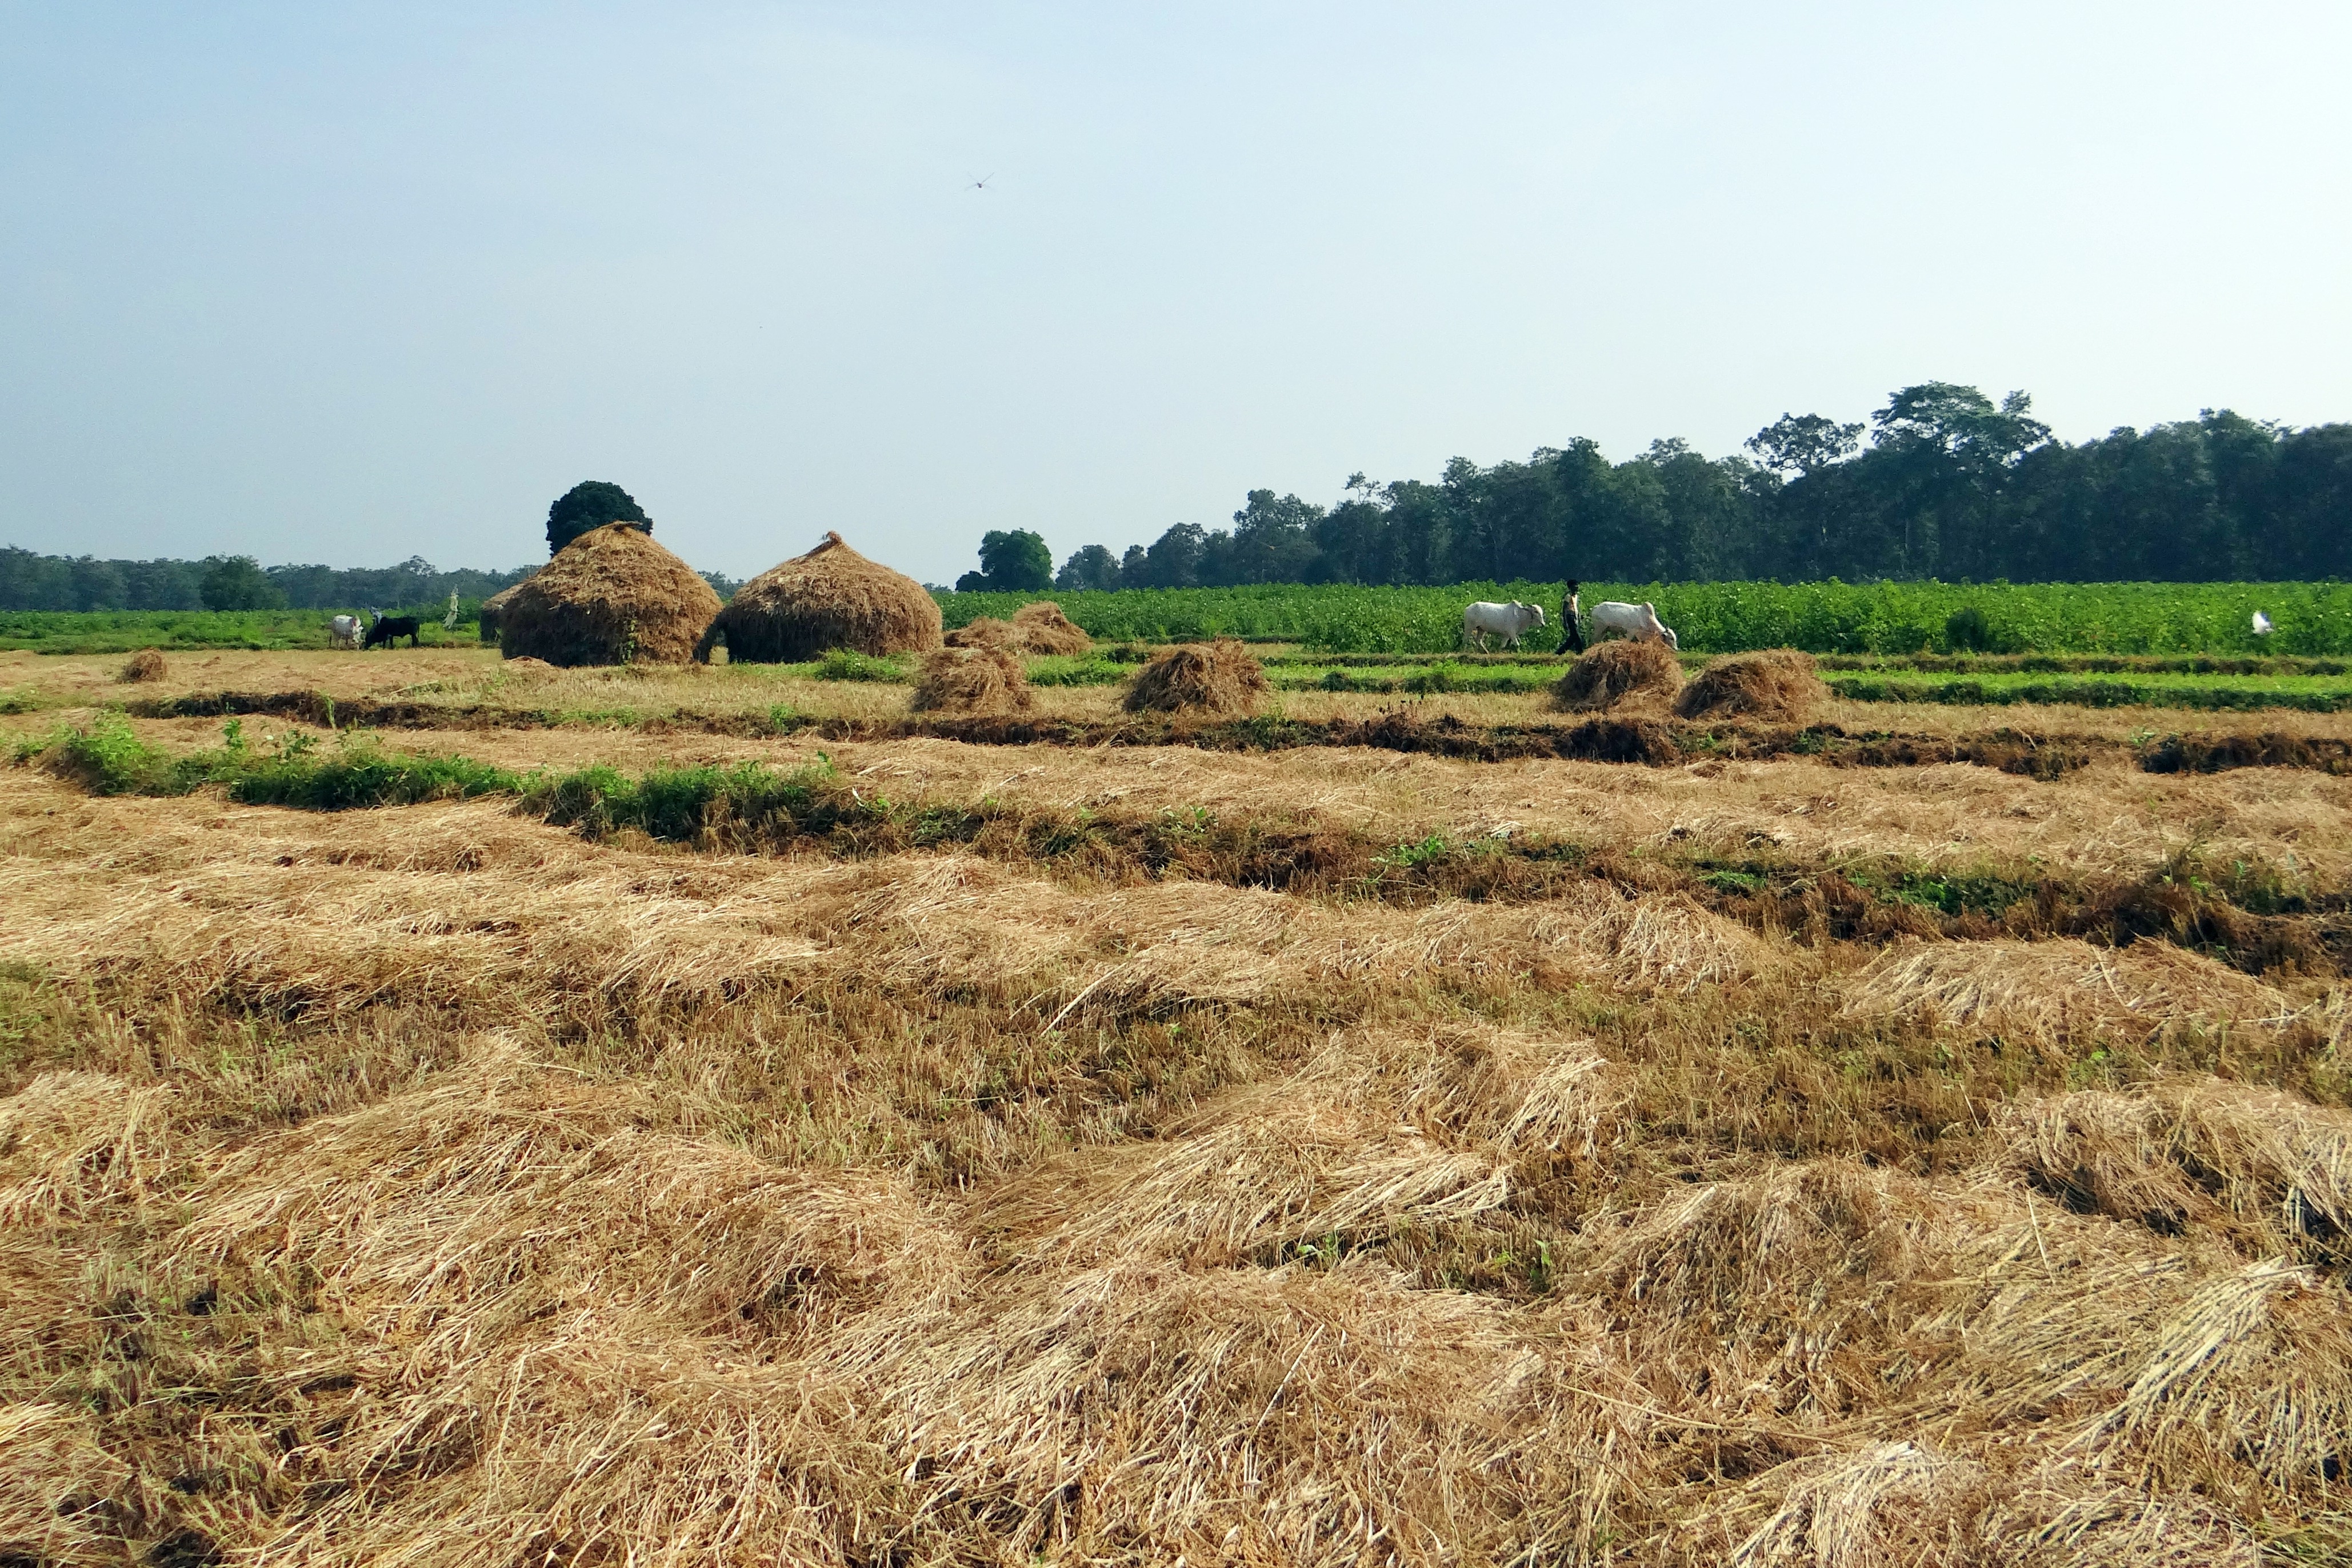
plant, hay, field, farm, prairie, hill, crop, pasture, soil, agriculture, dharwad, plain, grassland, india, ecosystem, workers, steppe, rural area, grass family, paddy harvest, hay stack, kalghatgi